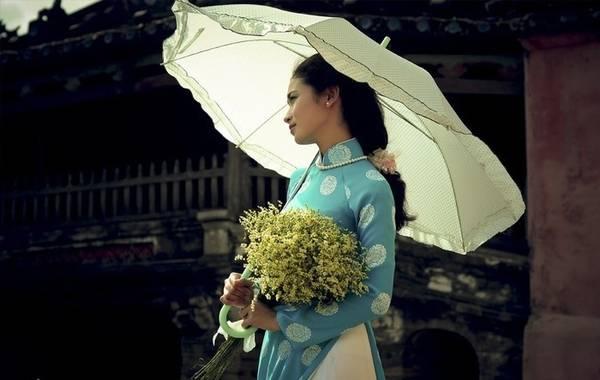
một cô gái đang xuất hiện ở phía trước của một cây cầu cũ